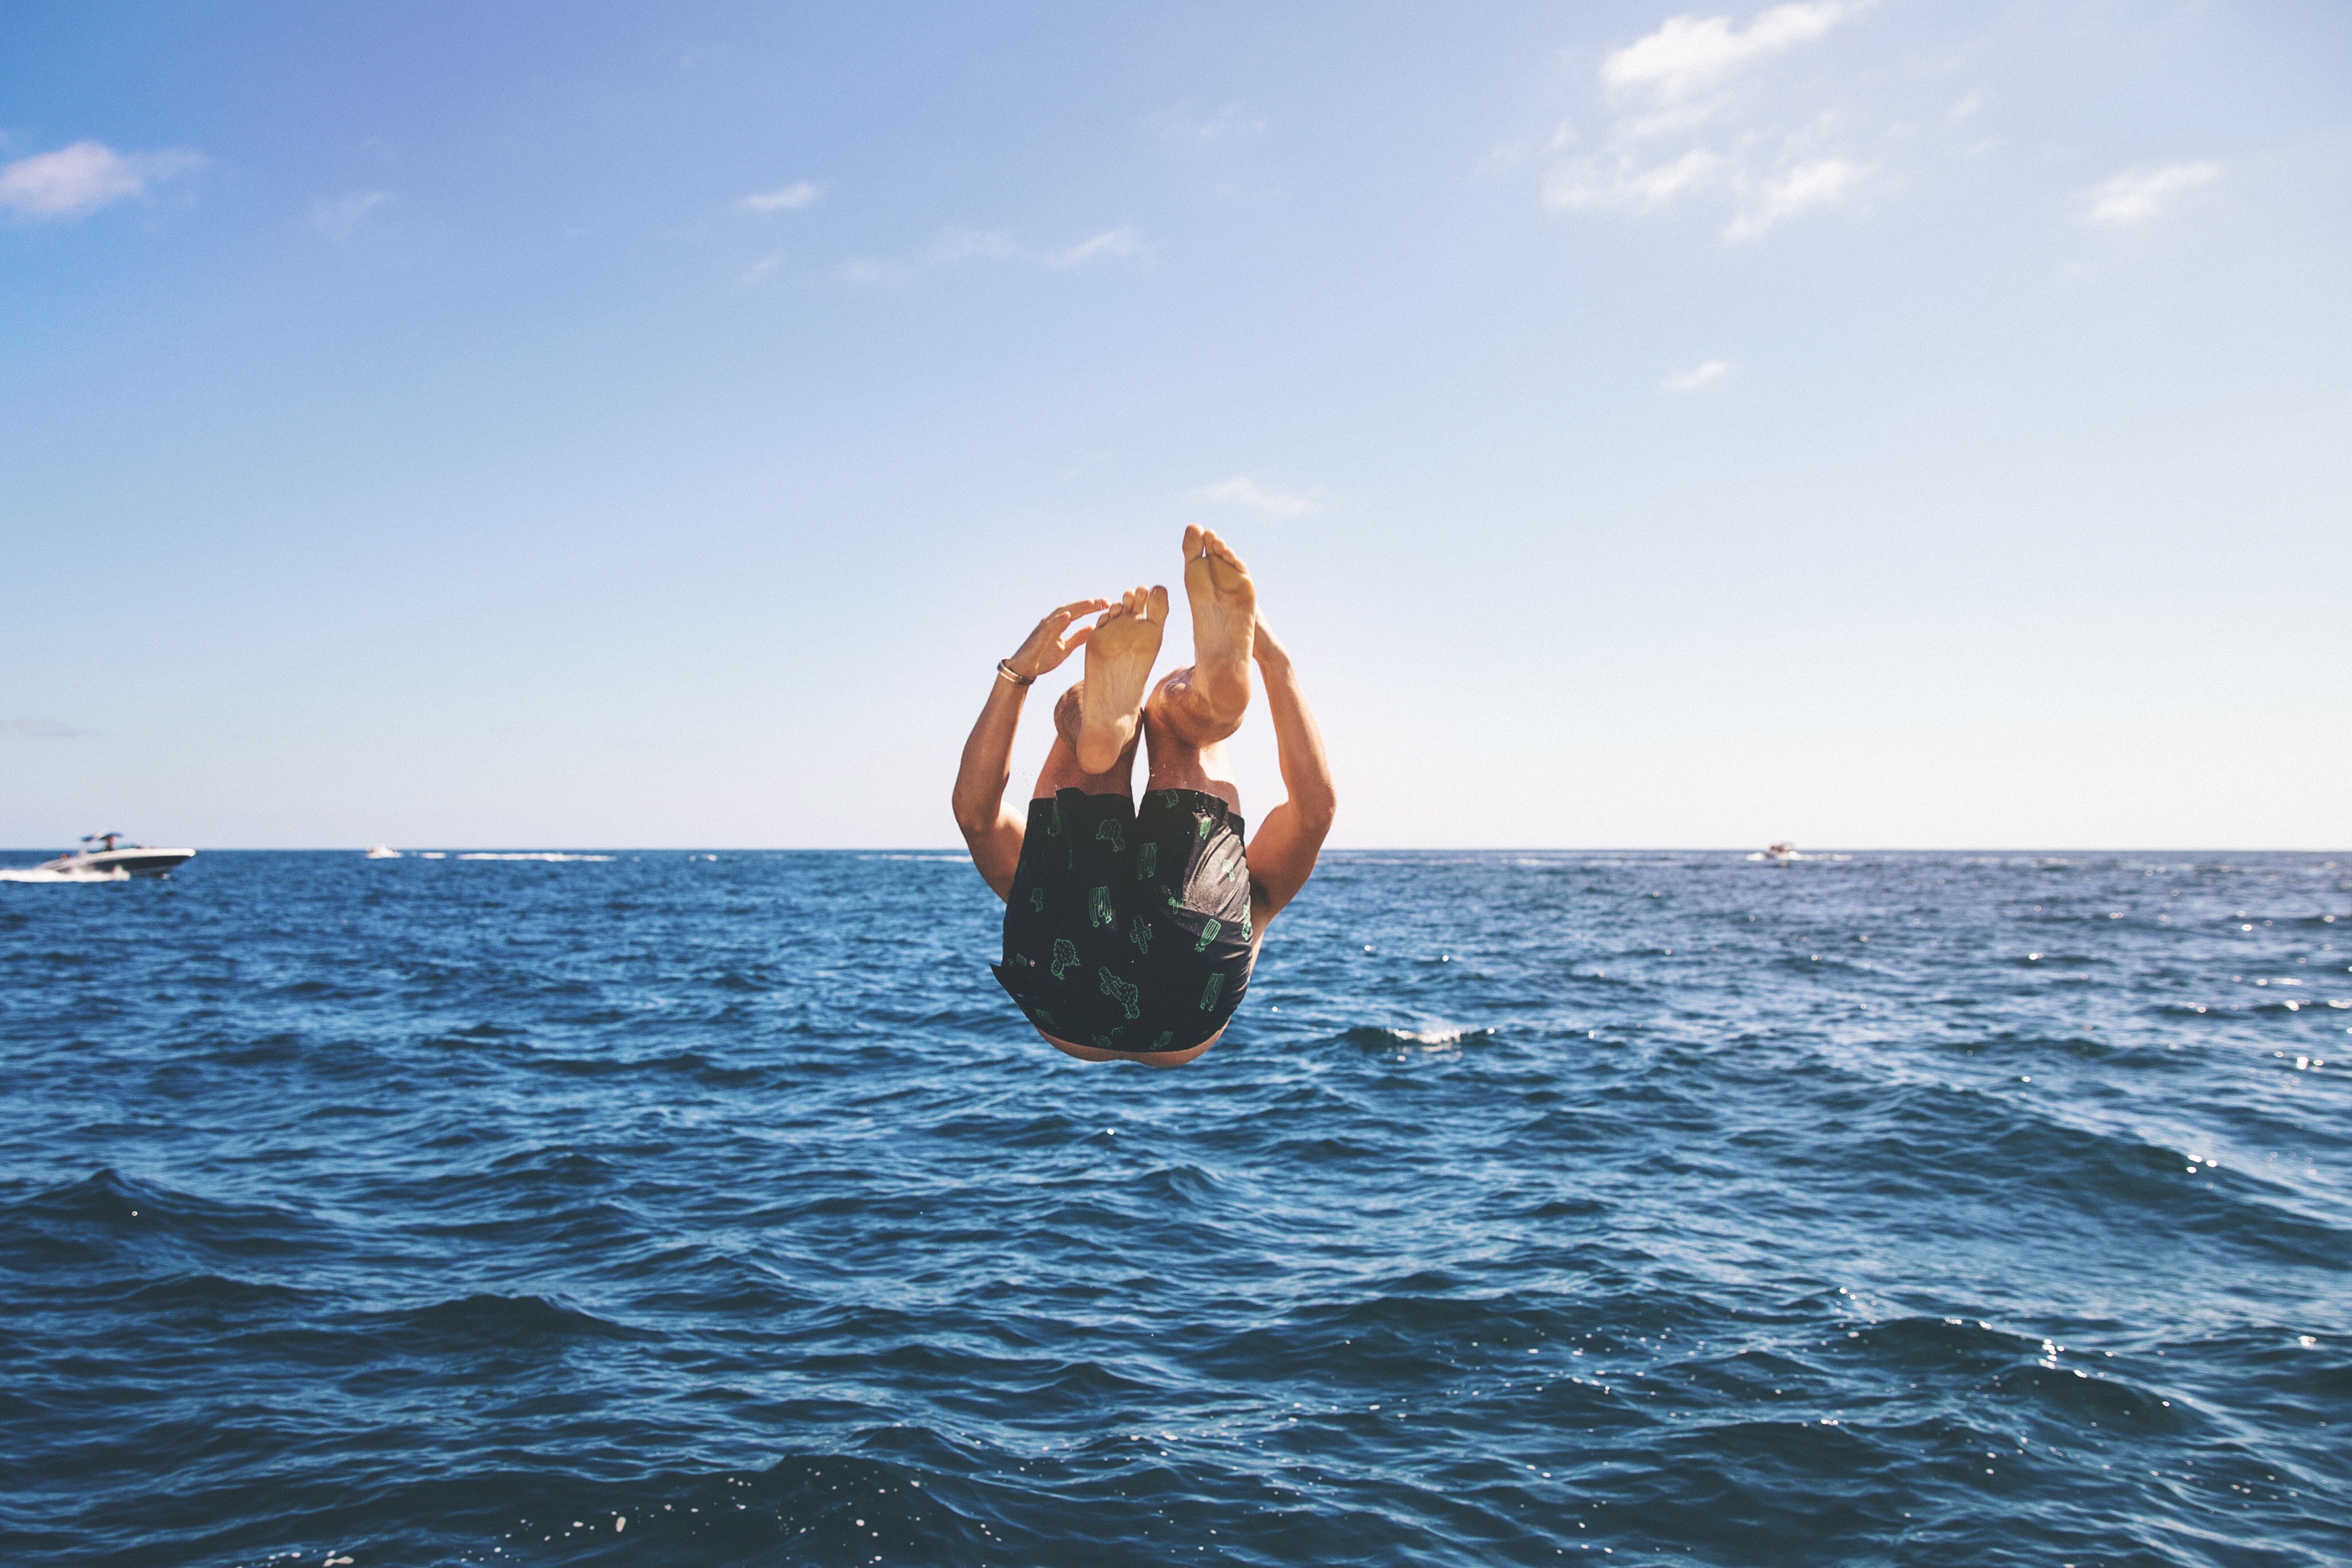
beach, sea, ocean, horizon, jump, vacation, guy, flip, sports